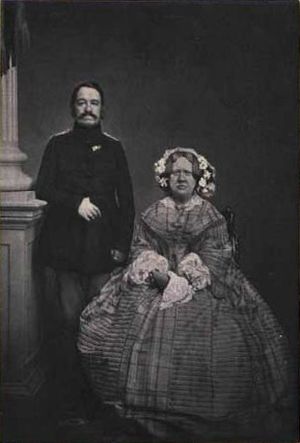
Caroline af Danmark / Biografi / Ægteskab
Arveprins Ferdinand og Arveprinsesse Caroline.
Caroline af Danmark var ældste datter af kong Frederik 6. og Dronning Marie Sophie Frederikke. Hun tituleredes kronprinsesse som kongens ældste ugifte datter til hun i 1829 blev gift med den senere Arveprins Ferdinand; hun er i historien kendt som Arveprinsesse Caroline.